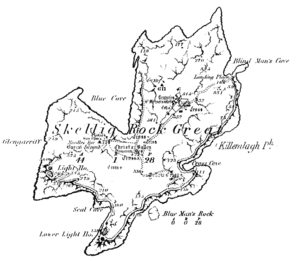
Skellig Michael, aussi connue sous le nom de Great Skellig, est une île de la côte sud-ouest de l'Irlande. Avec Little Skellig, elle forme l'archipel des îles Skellig, au large de la péninsule d'Iveragh dans le comté de Kerry, dans le Munster. S'élevant abruptement à 218 mètres au-dessus de l'océan Atlantique, elle a abrité au Moyen Âge un petit monastère chrétien, ce qui lui a valu une inscription au patrimoine mondial en 1996.